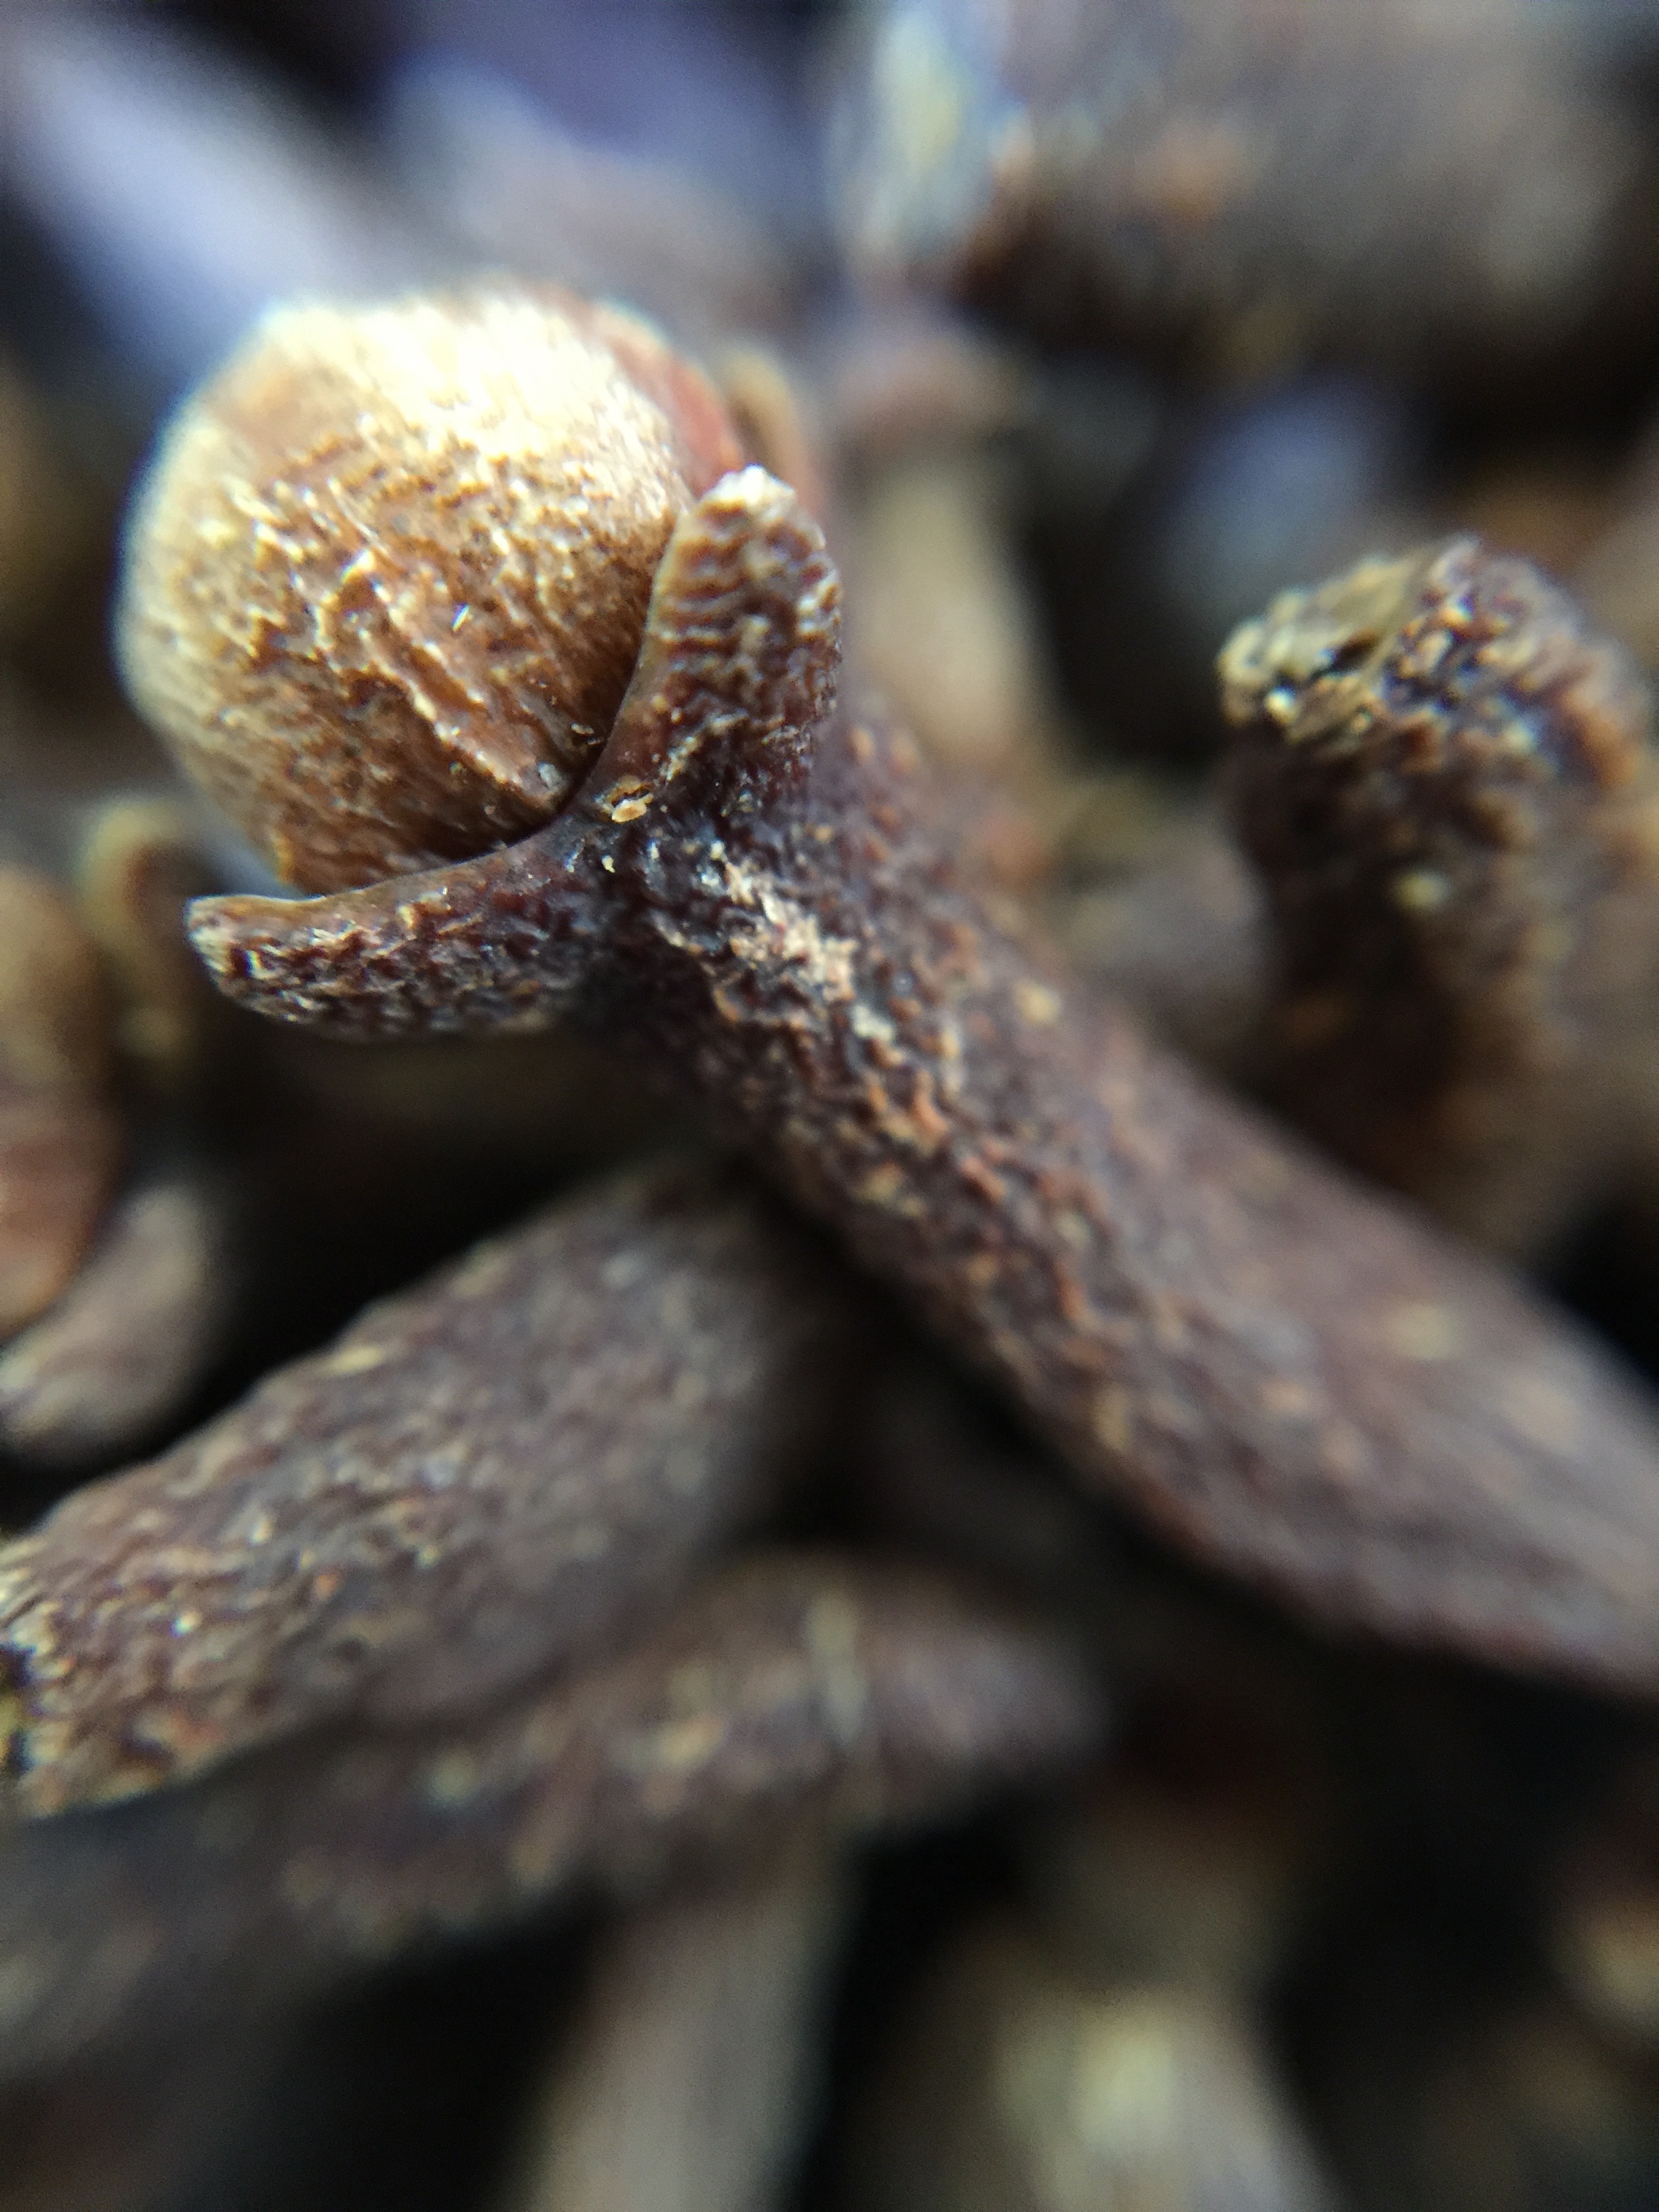
tree, branch, plant, leaf, flower, food, produce, fauna, close up, macro photography, sea snail, woody plant, land plant